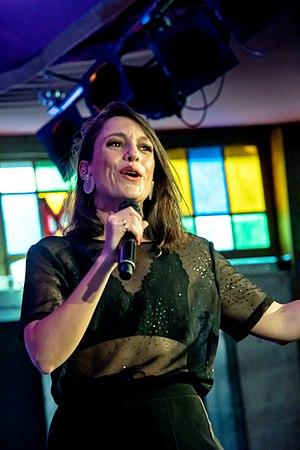
Carminho, nom de scène de Maria do Carmo Carvalho Rebelo de Andrade, née le 20 août 1984 à Lisbonne, est une chanteuse portugaise de fado et de musique populaire. Elle a grandi dans une famille de musiciens, sa mère Teresa Siqueira en particulier était une fadiste renommée. Elle est l'une des représentantes les plus talentueuses de la jeune génération de chanteuses de fado. Éclectique, Carminho aborde également d'autres genres musicaux : musiques traditionnelles portugaise et brésilienne, jazz, pop, rock.